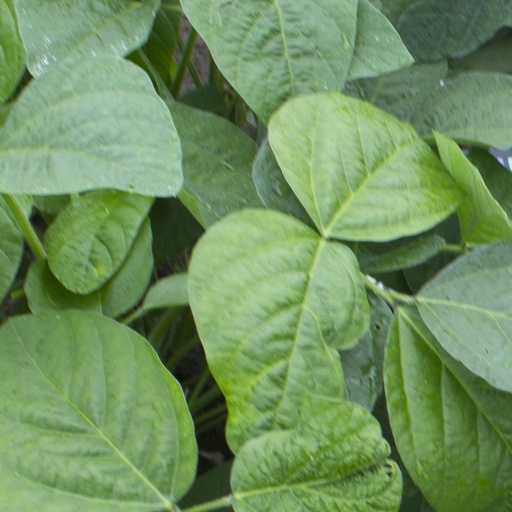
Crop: soybean